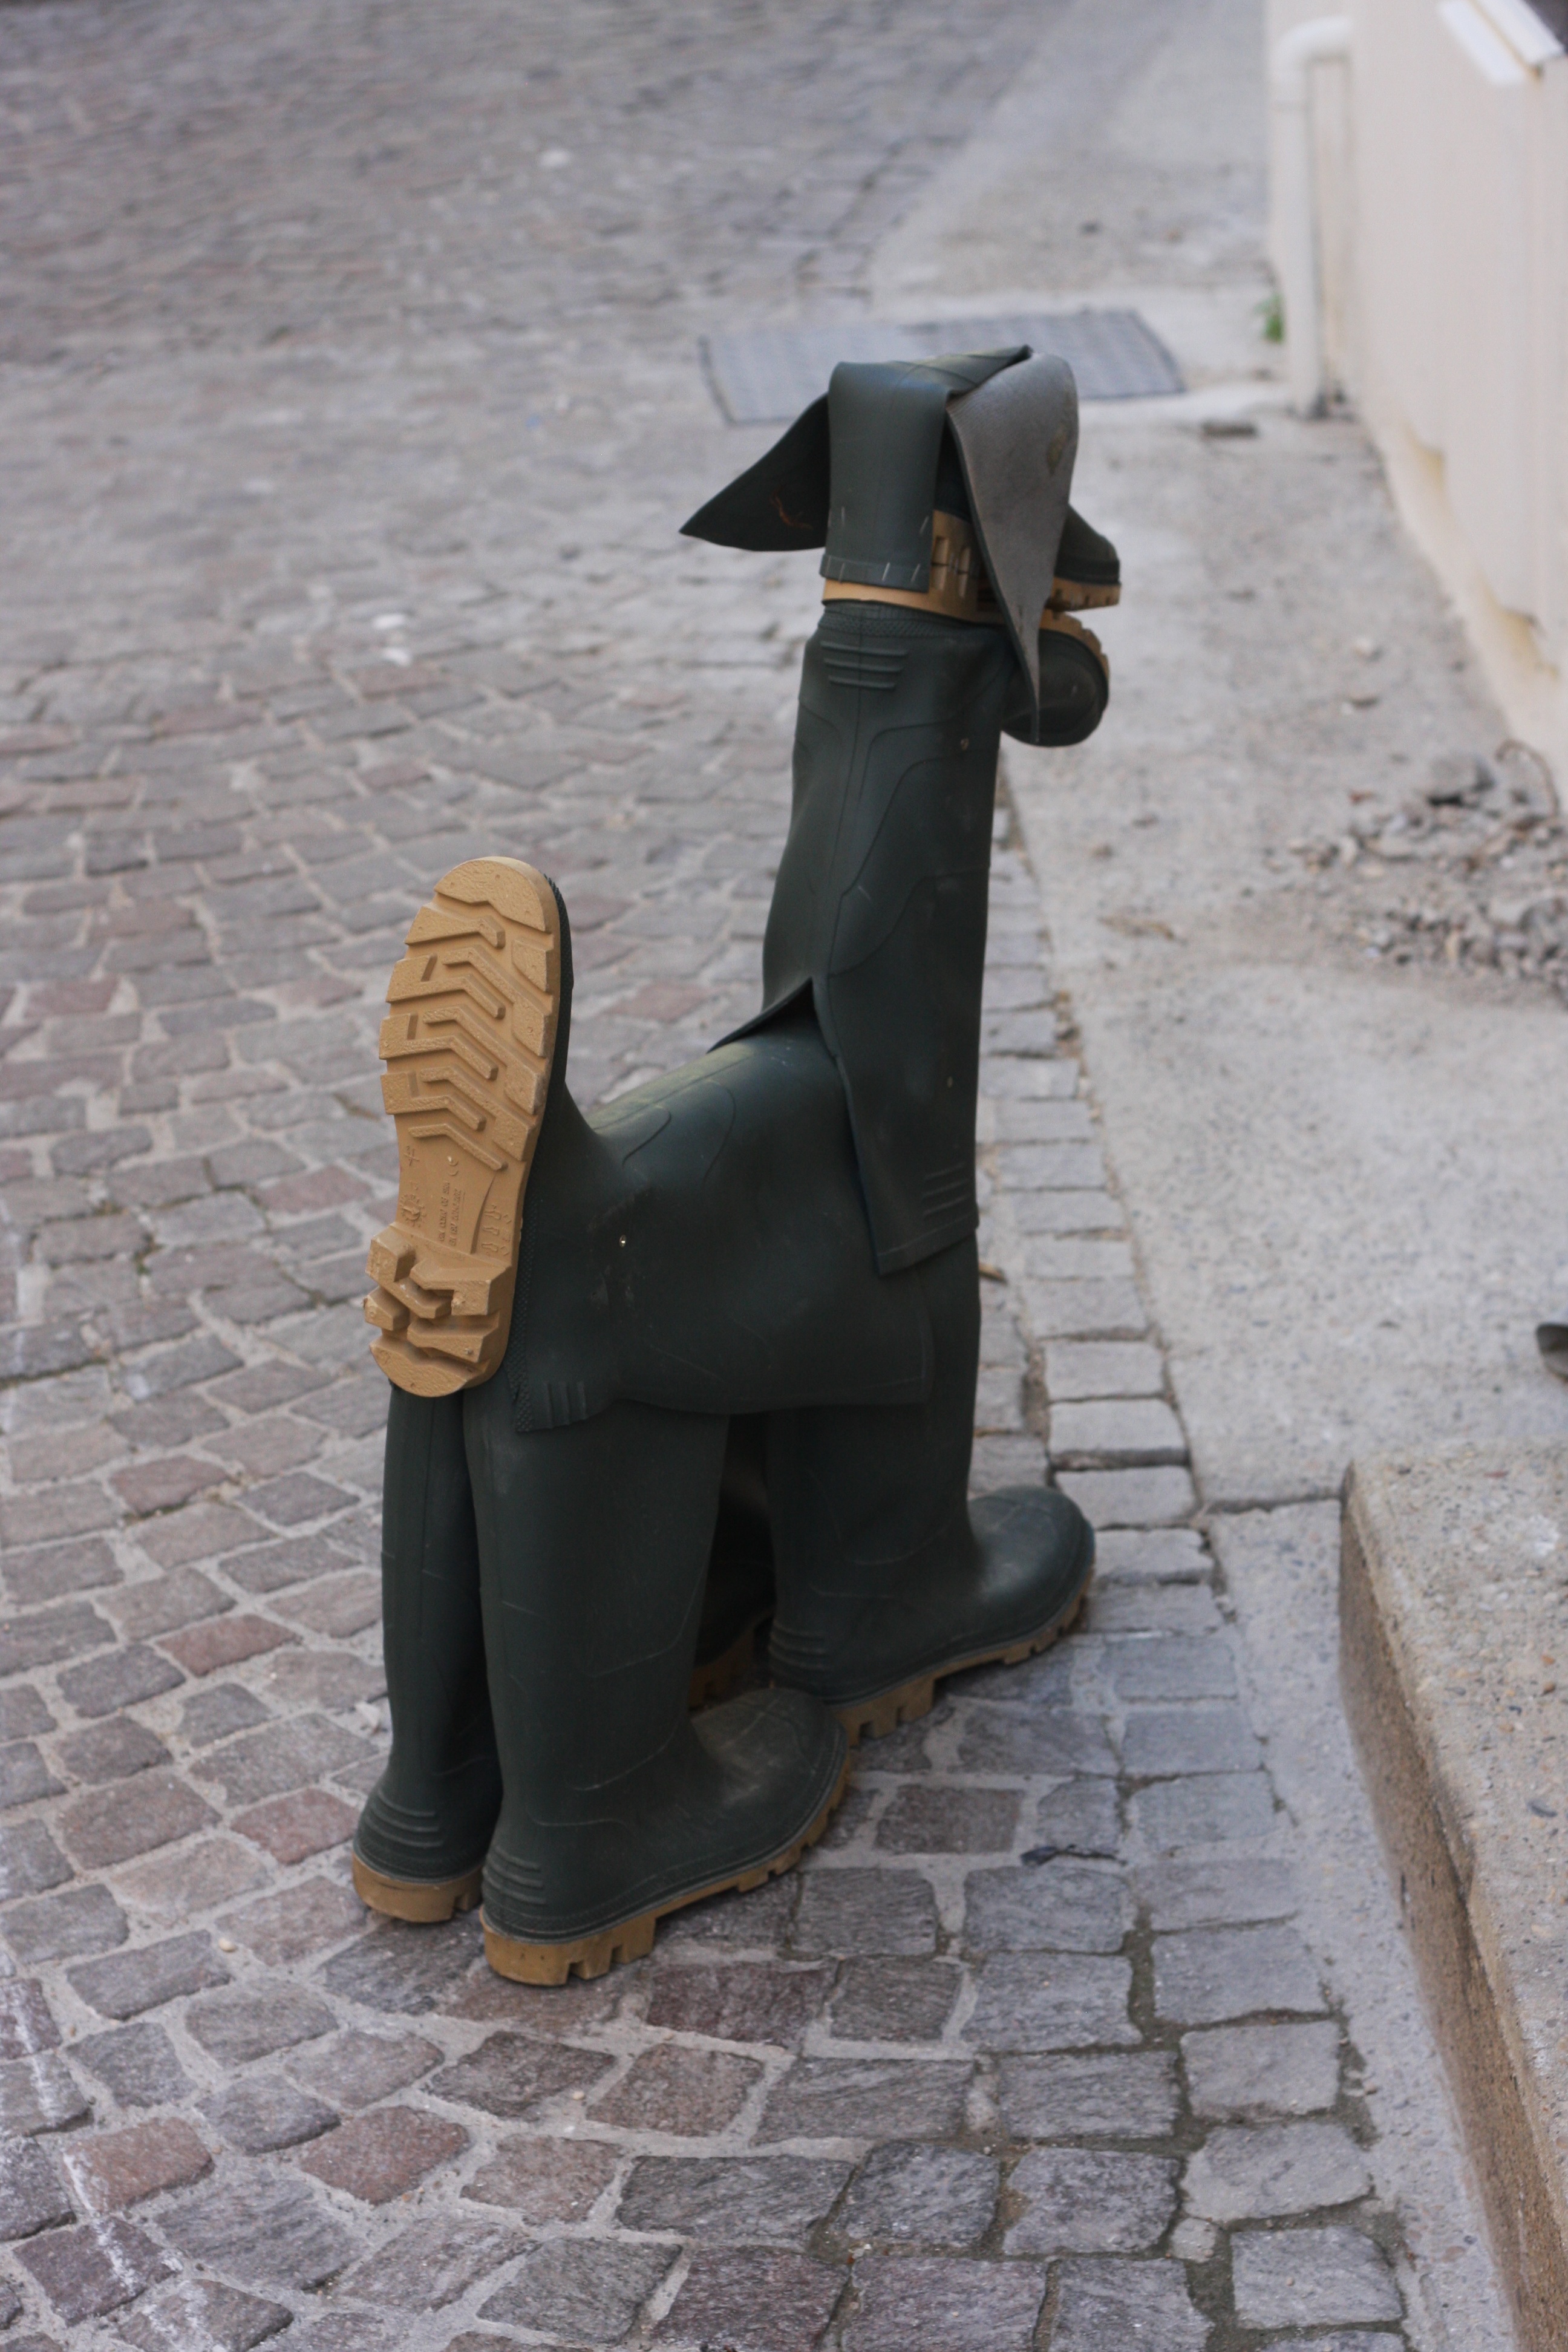
wood, dog, animal, monument, statue, craft, furniture, quirky, sculpture, art, footwear, handmade, interesting, unusual, unique, funky, wellingtons, gum boots, human positions